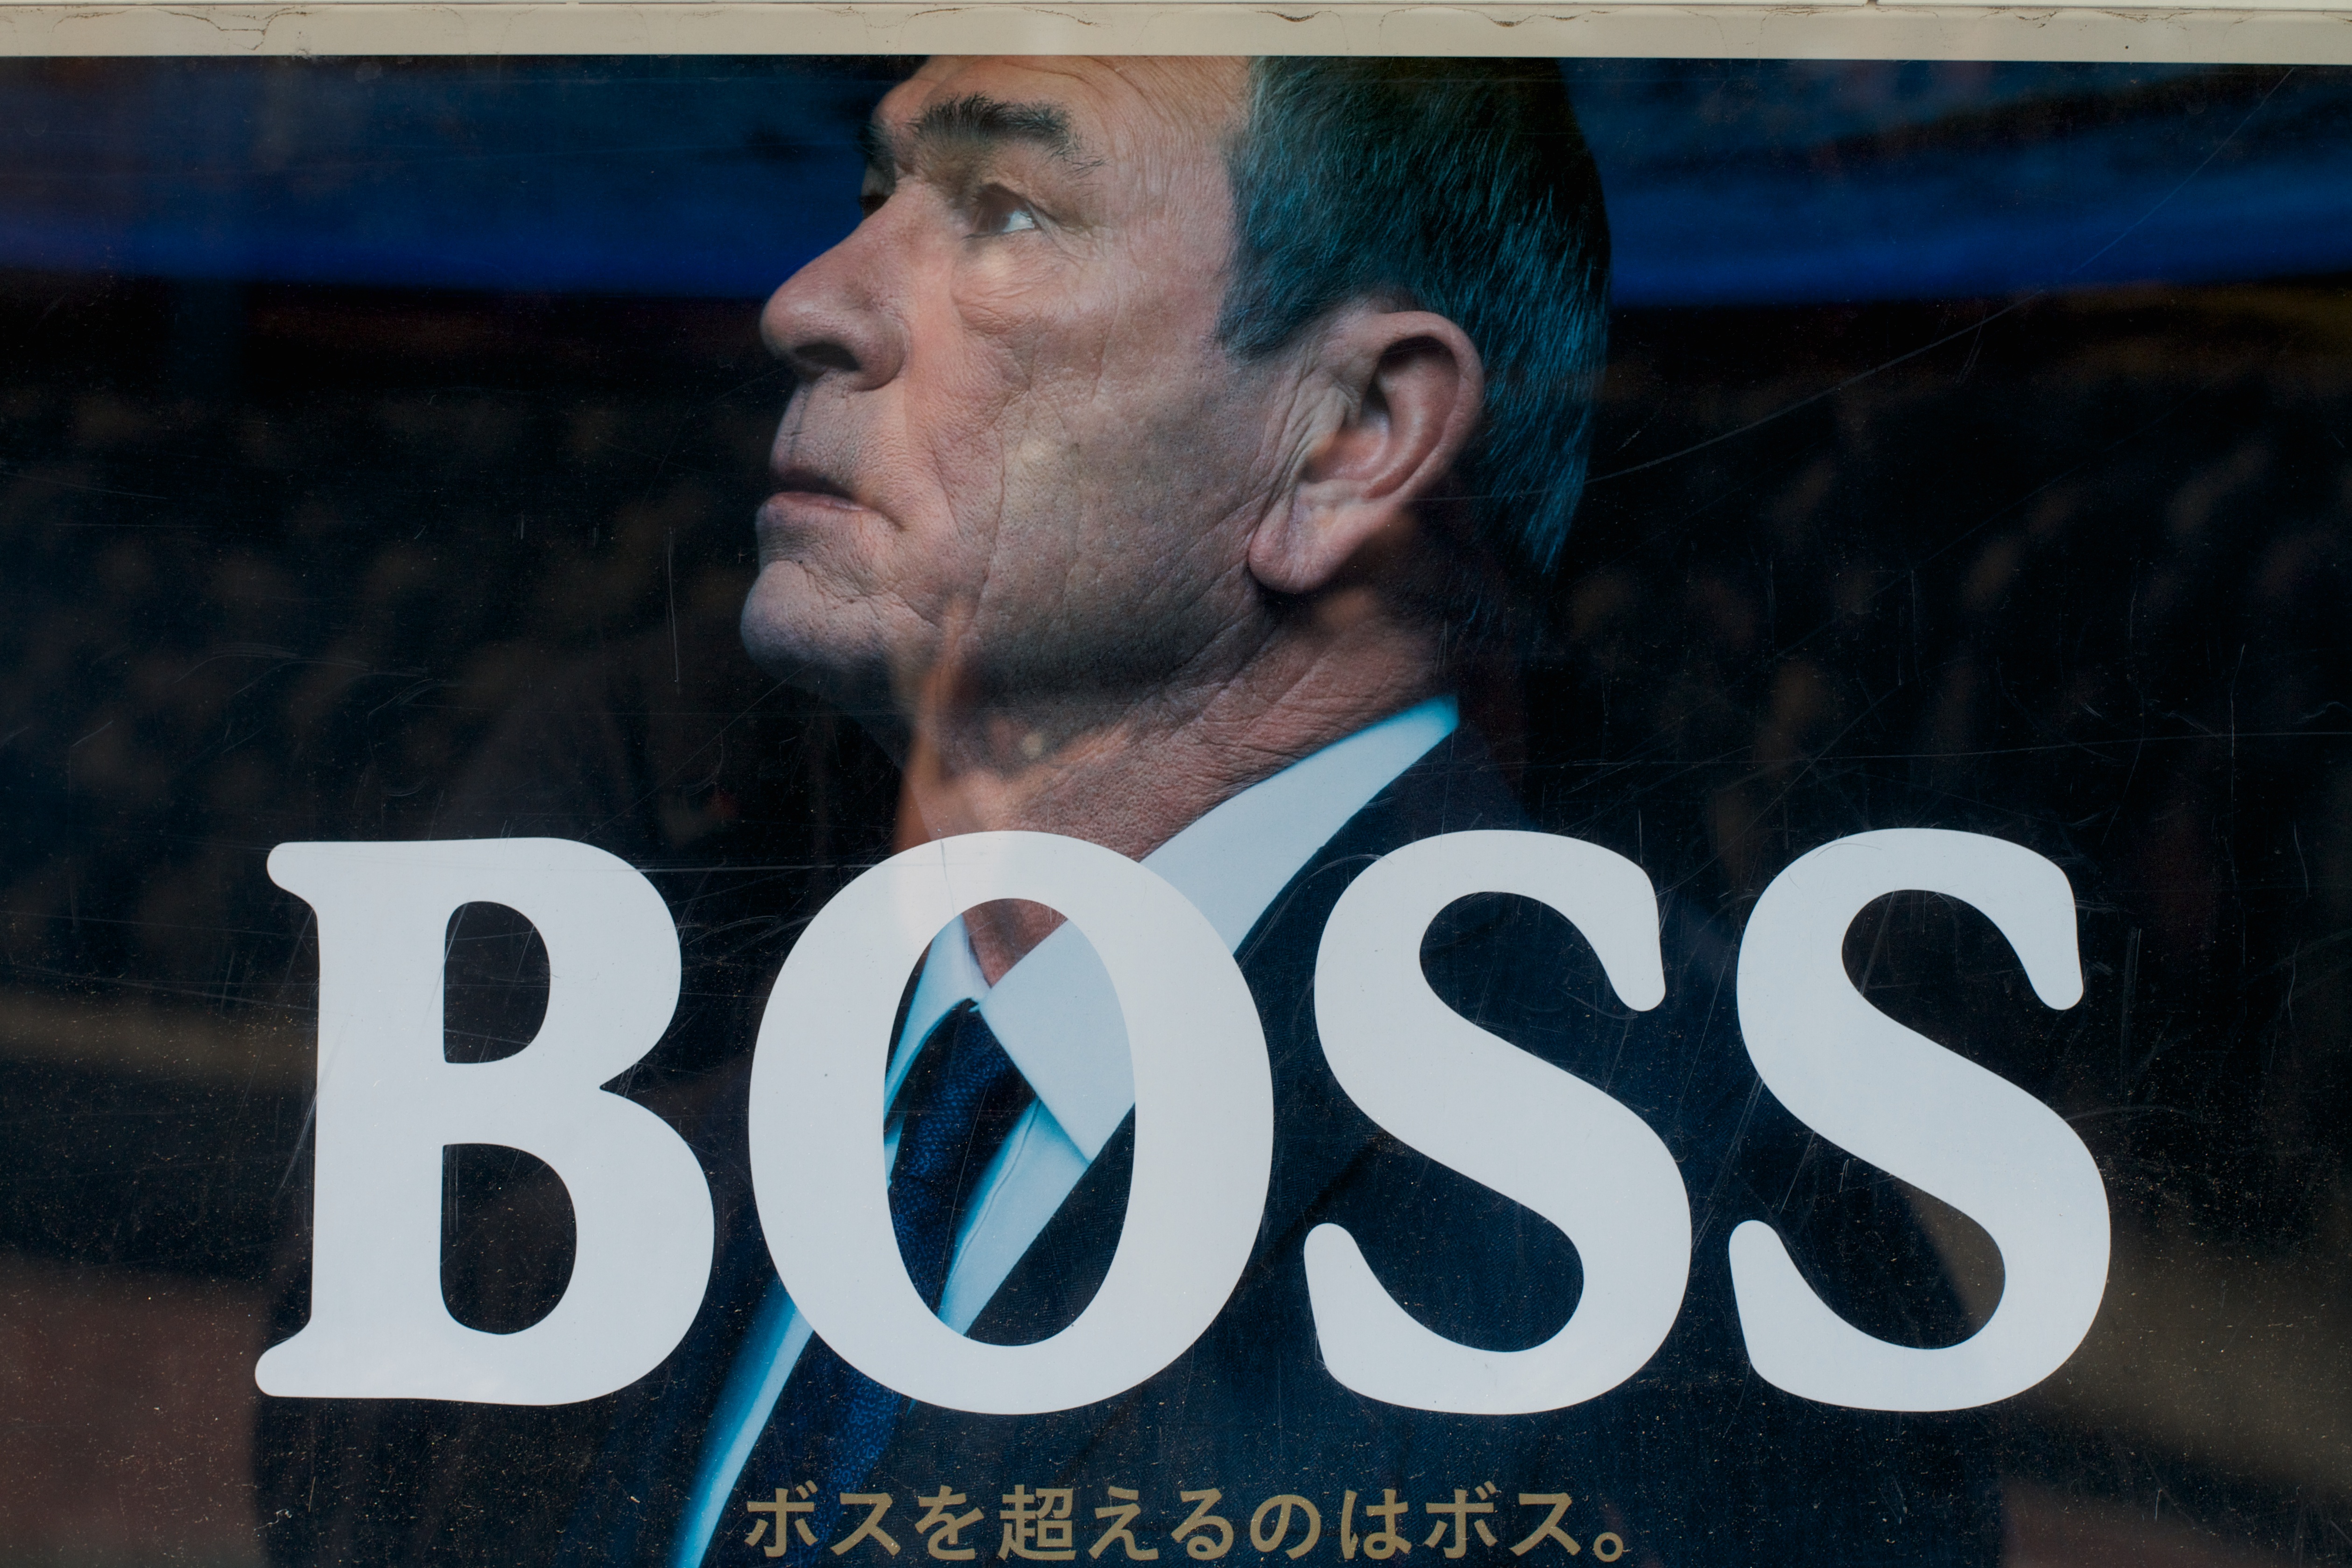
blue, image, facial hair